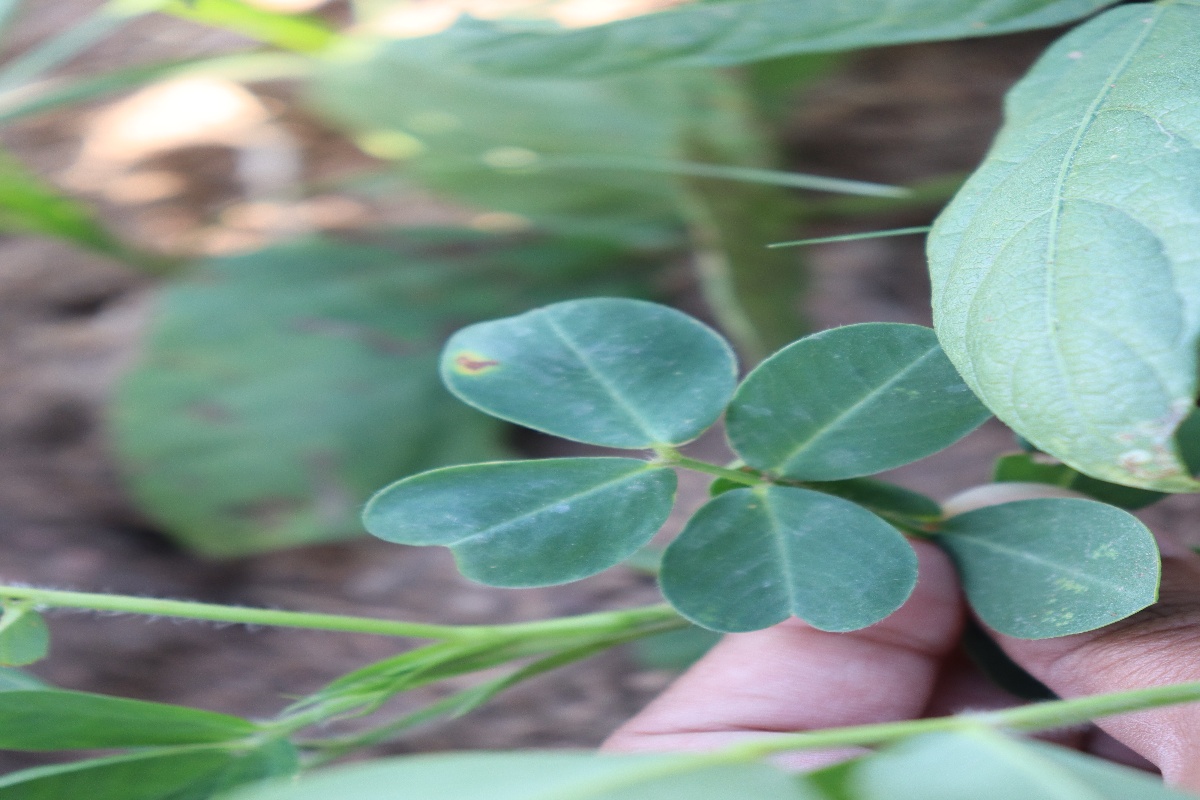
Label: early_leaf_spot